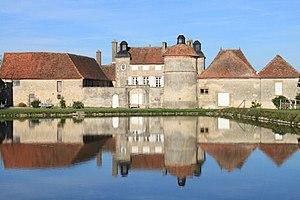
Marigny (03) Château de Charmes
Le château de Charnes est un château situé à Marigny, en France.
Cet article recense une partie des monuments historiques de l'Allier, en France.